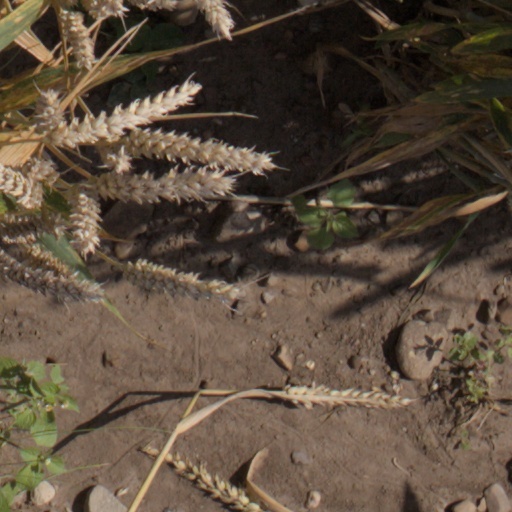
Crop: wheat